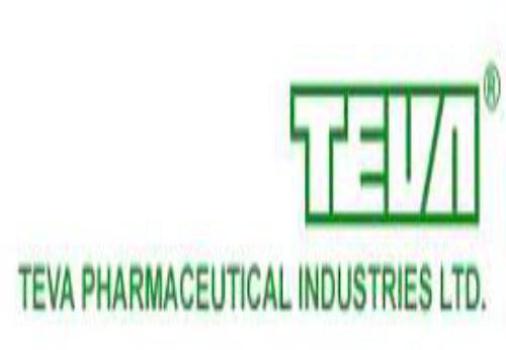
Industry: Others